Brayan Ramírez (cyclist)

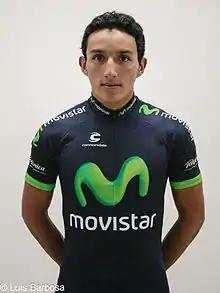
Ramírez in 2013

Brayan Stiven Ramírez Chacón (born 20 November 1992) is a Colombian professional racing cyclist, who last rode for UCI Continental team . He rode his first Grand Tour in the 2015 Vuelta a España.